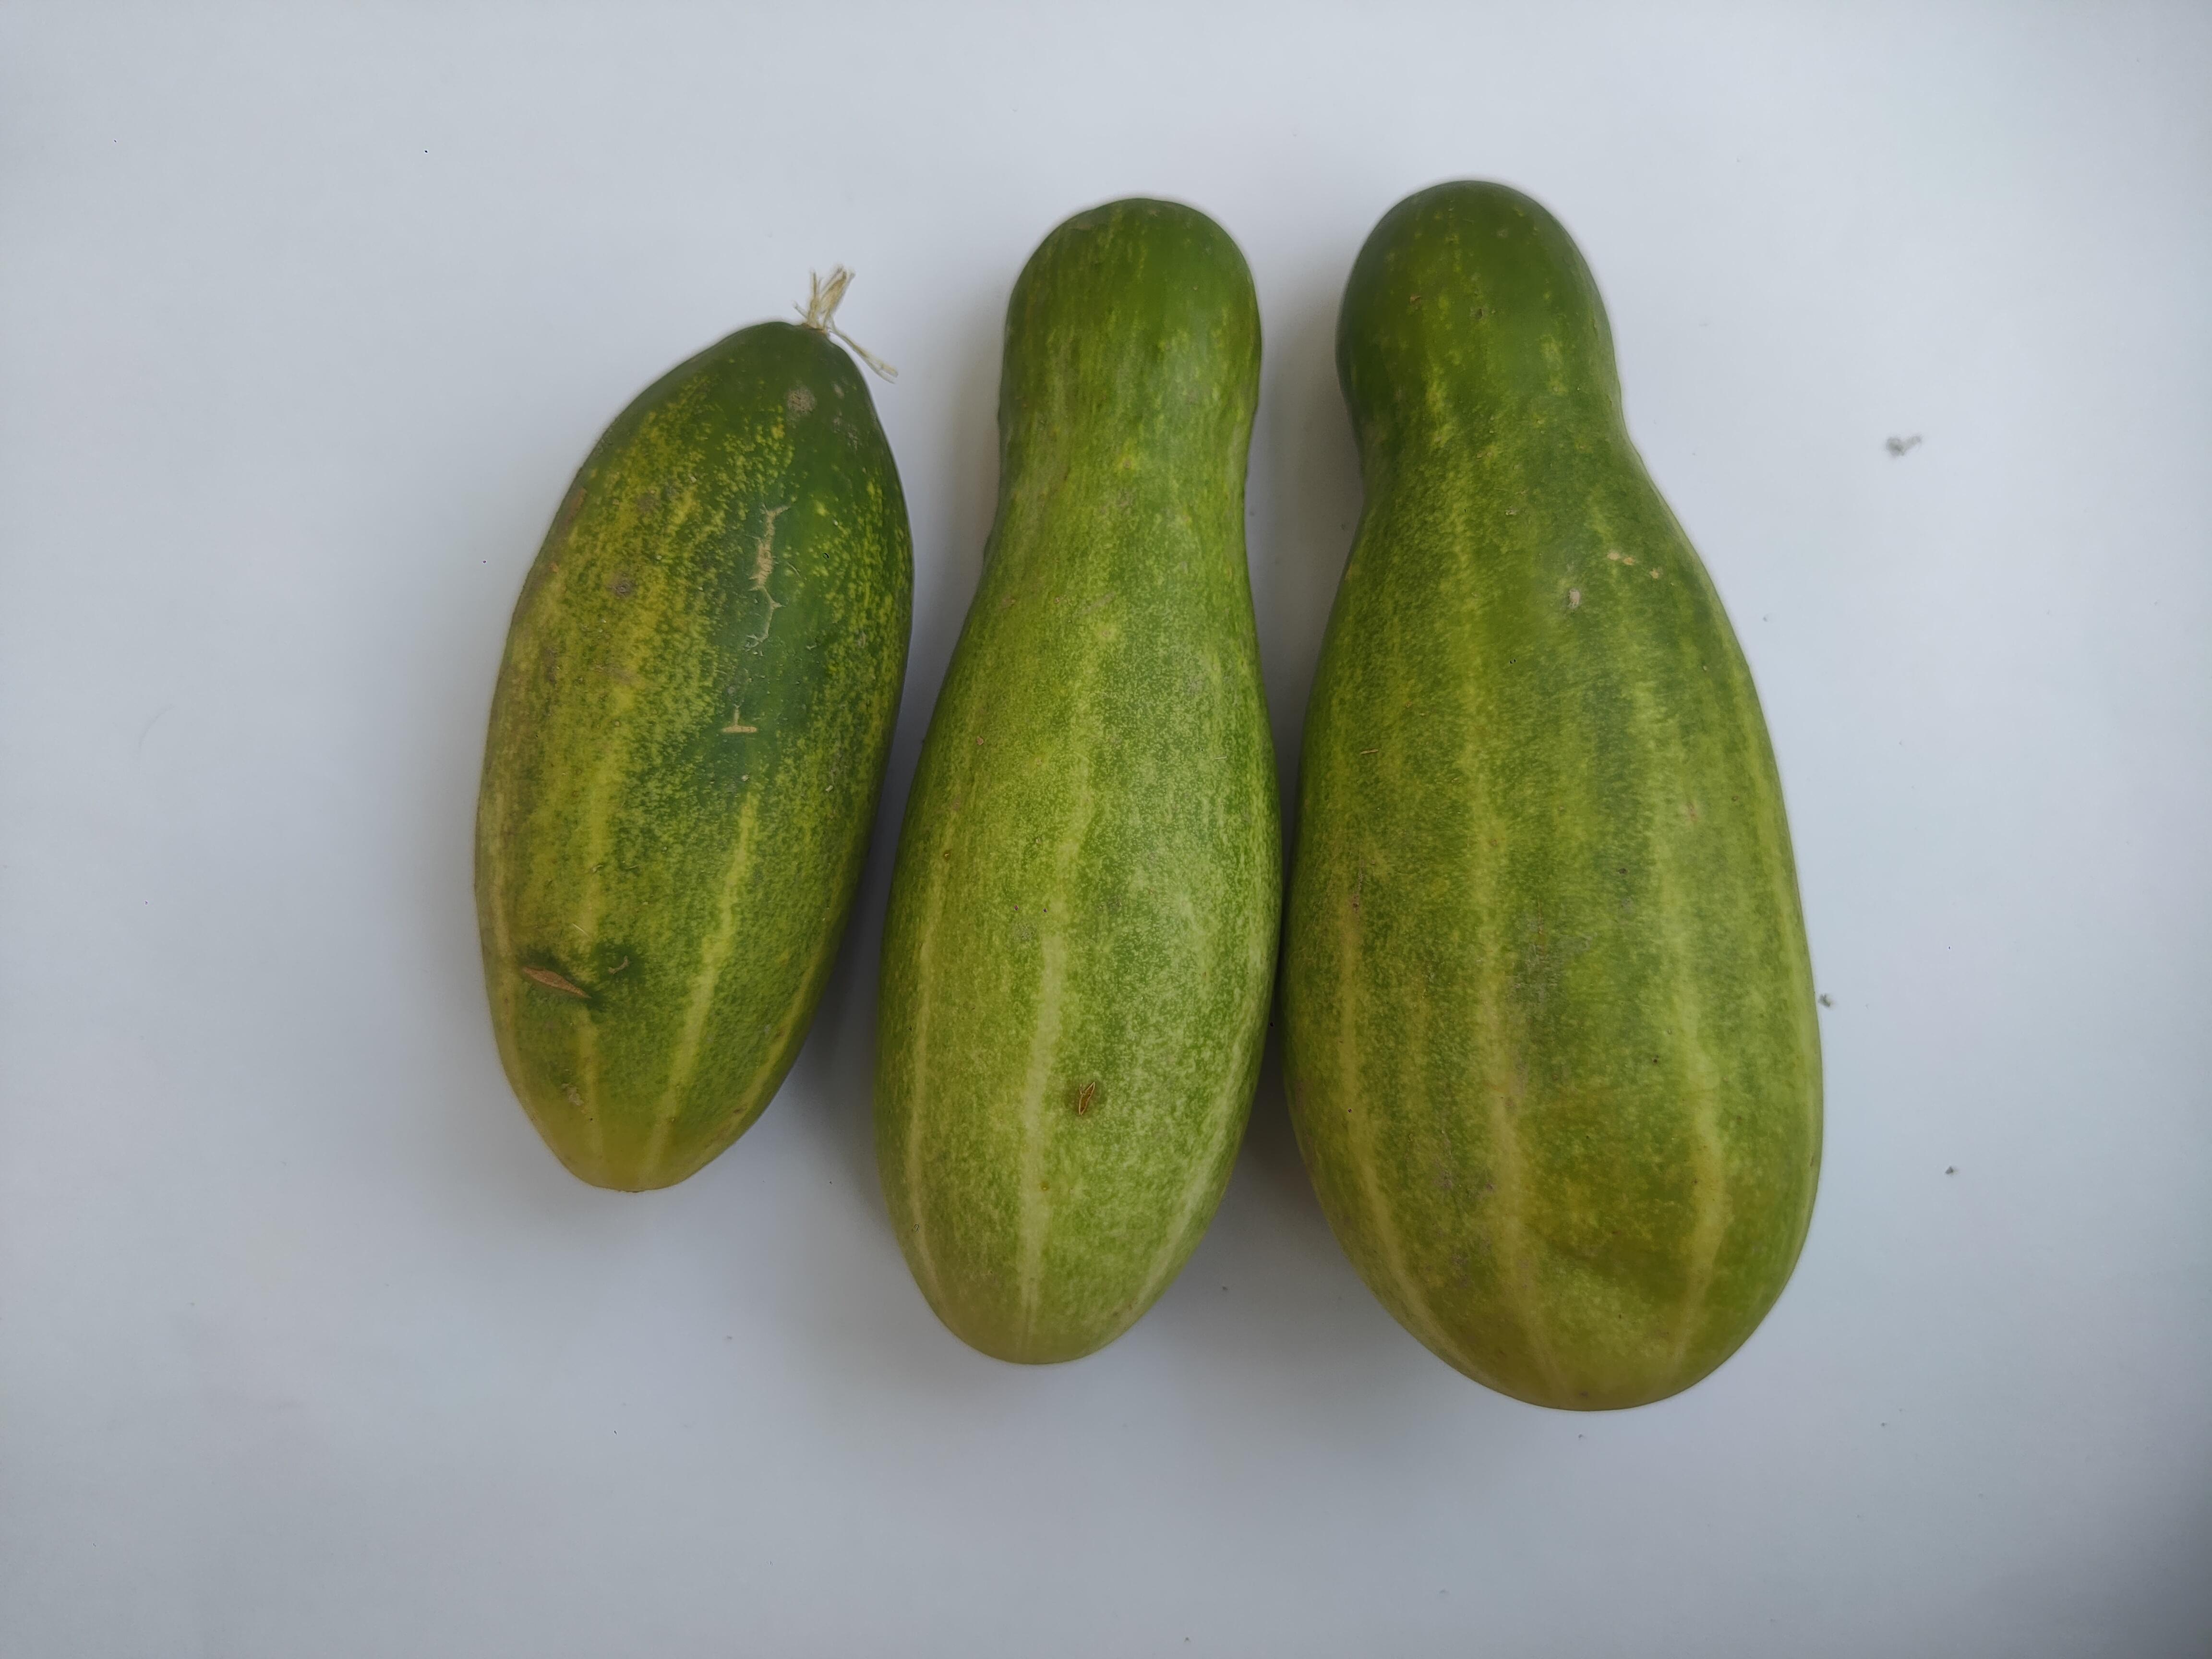
Label: Cucumber